Archaeamphora

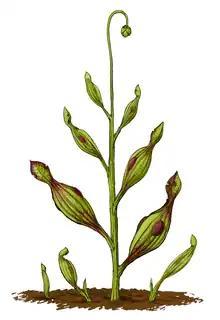
Artist's reconstruction of "Archaeamphora longicervia" as pitcher plant, after Li (2005)

According to Li (2005), several morphological features of "A. longicervia" indicate a close relationship to Sarraceniaceae: both taxa exhibit one or two pitcher wings, a smooth peristome, and pitchers that extend vertically from the top of a short petiole.